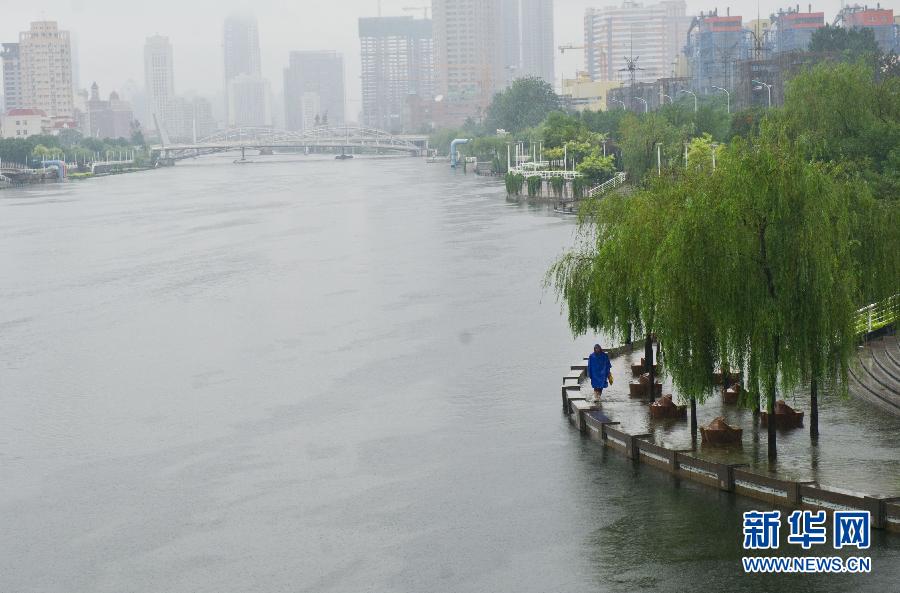
Weather: rain or strom